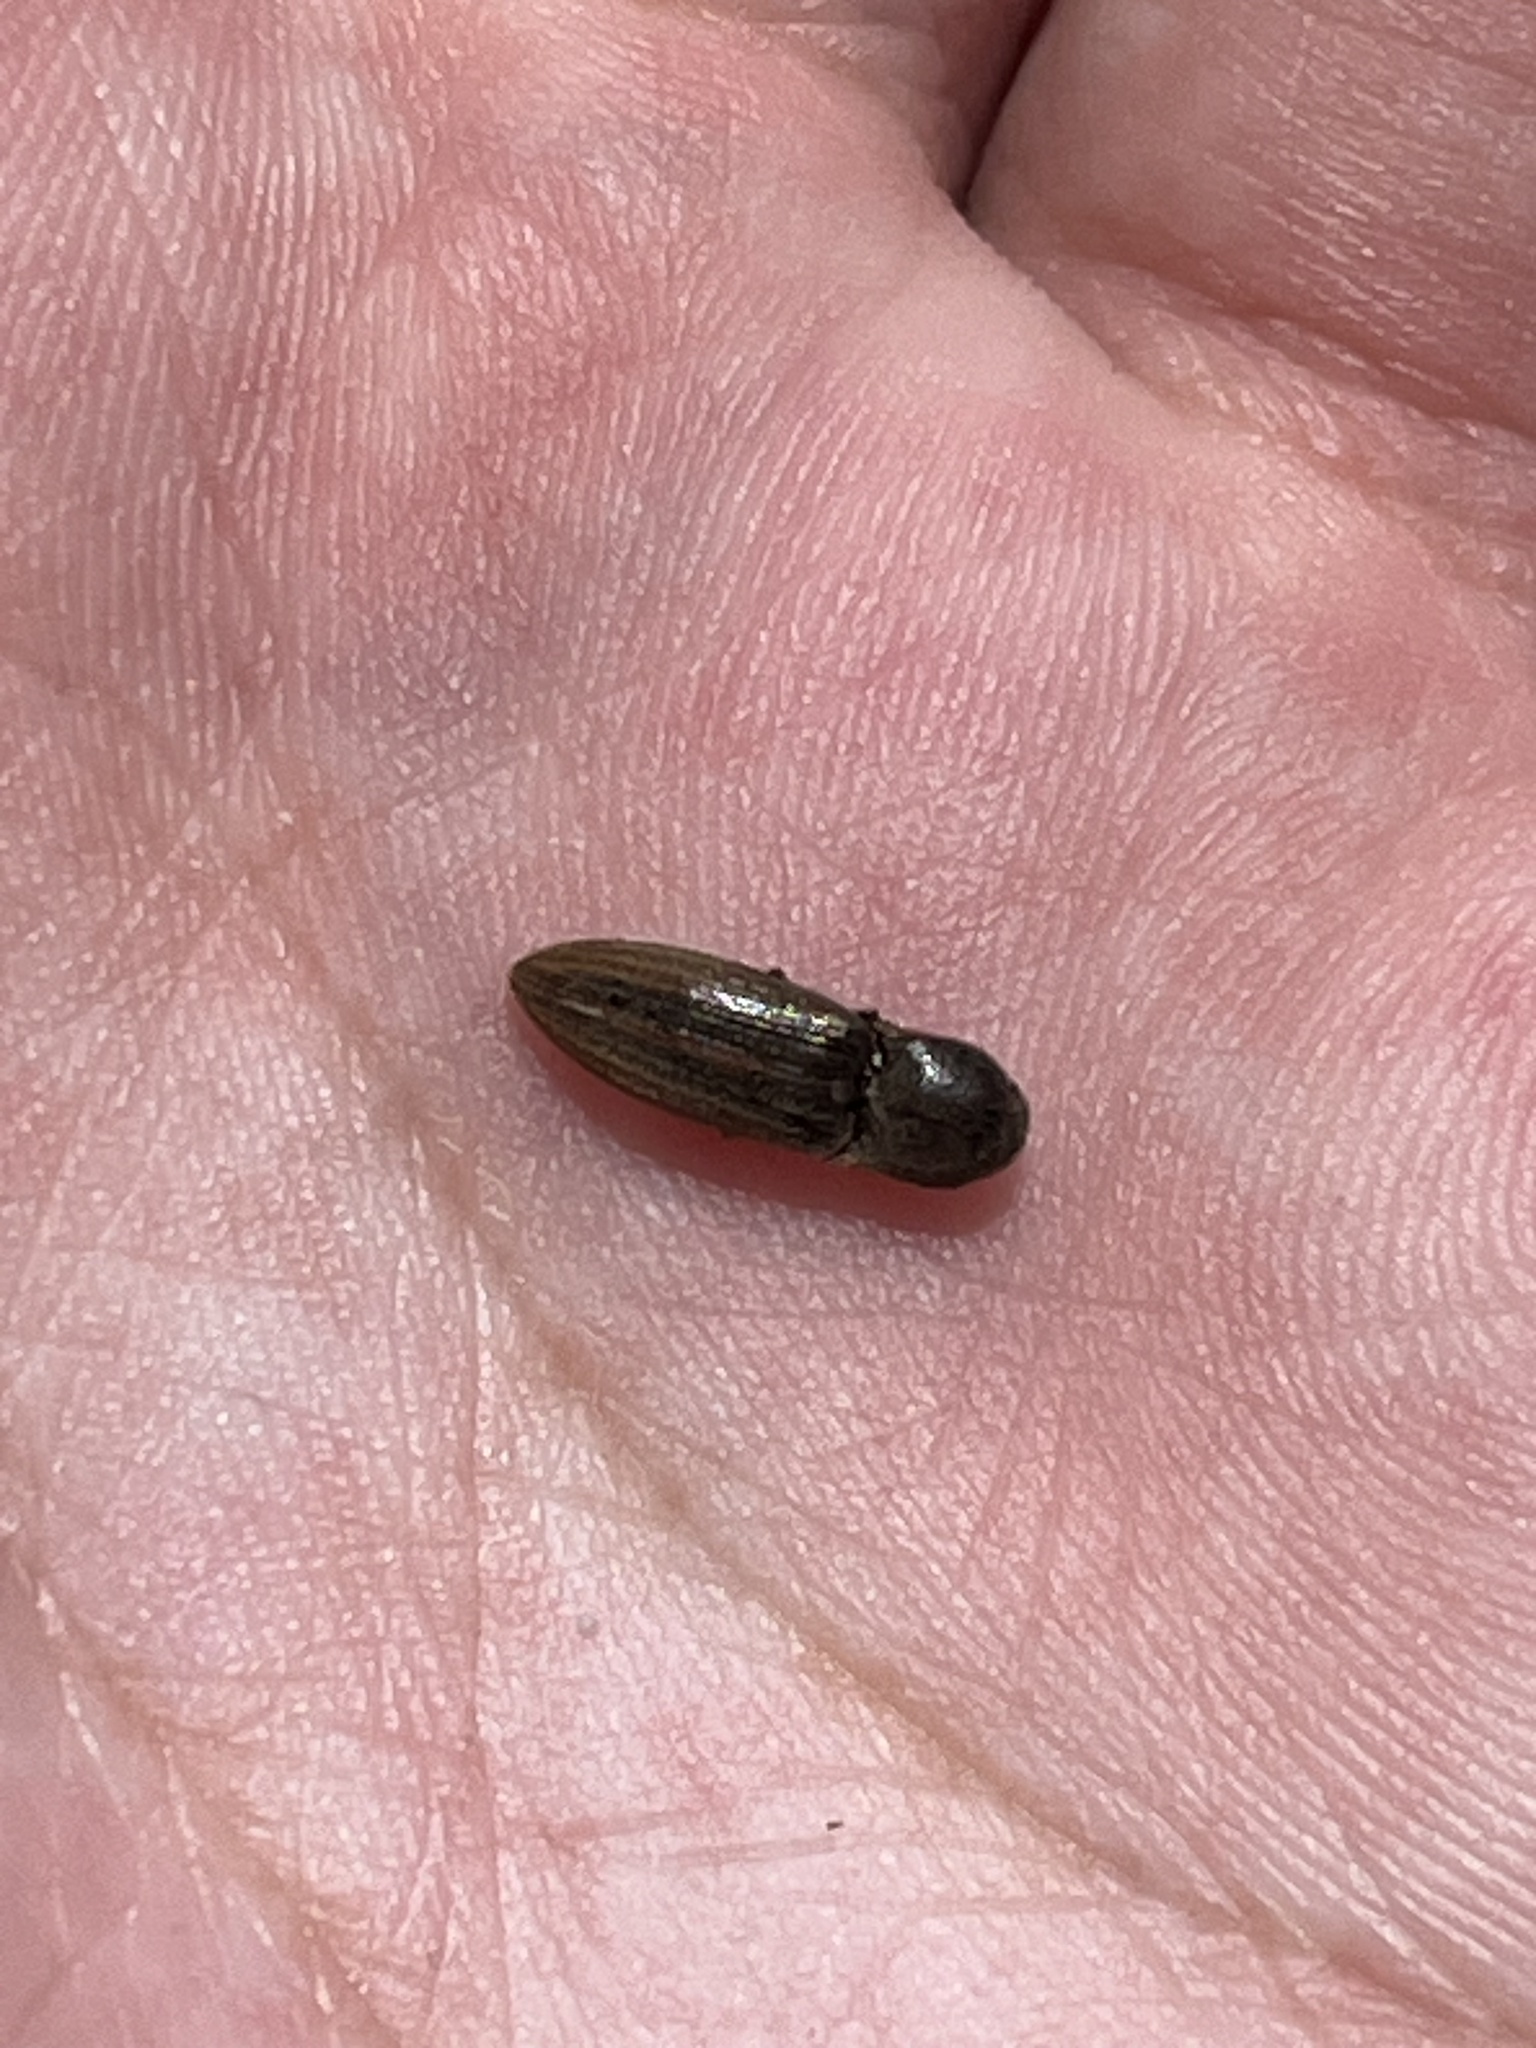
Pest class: clickbeetles_wireworms